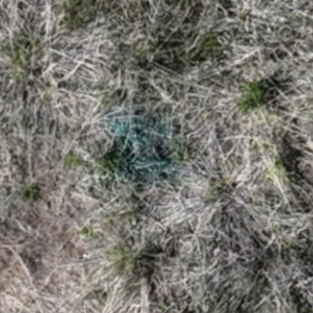
Month: may
Dye color: blue
Dye concentration: high